Ezekial Gardner House

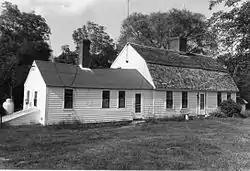
1981 photo

The Ezekial Gardner House was an historic house at 297 Pendar Road in North Kingstown, Rhode Island. It was a -story wood-frame house, with a gambrel roof. The oldest portion of the house dated to the early 18th century, and was the best-preserved of several period houses built by members of the locally prominent Gardner family. The house stood, along with an early 20th-century barn, at the end of a long tree-lined lane on the west side of Pendar Road.